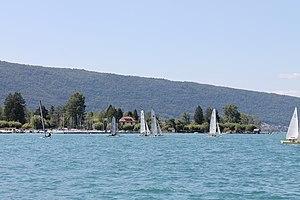
Vue du port de Saint-Jorioz (2019).